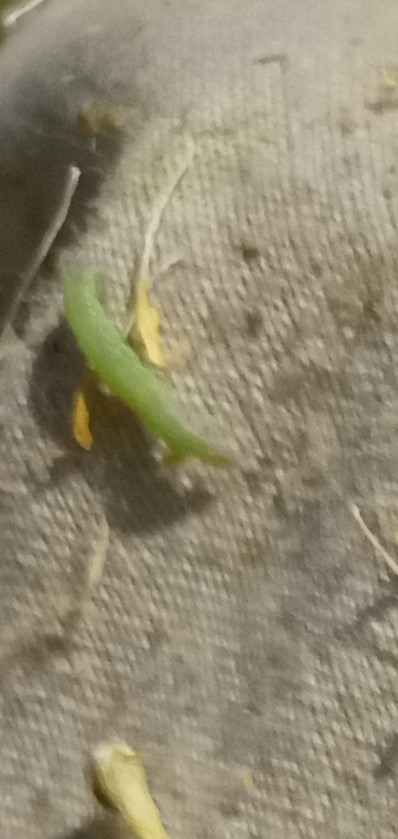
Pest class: diamondback_moth